June 2015 Turkish general election

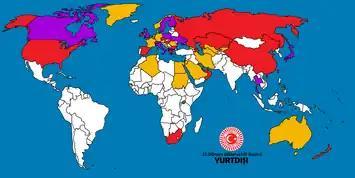
Winners according to countries, with ties shown in black

The founder and former leader of the AKP, Recep Tayyip Erdoğan, who served as prime minister between 2003 and 2014, was elected President in August 2014. The President of Turkey, as set out by the Constitution, must remain politically neutral and independent of any political party. Despite this, Erdoğan was heavily involved throughout the election campaign, holding controversial 'public opening' "(toplu açılış)" rallies in the run-up to the vote. The excuse of 'public openings' have been slammed as a farce by most opposition commentators, who claim that they are instead a ruse for Erdoğan to campaign for the AKP before the election. These claims are backed up by the fact that many new projects and infrastructure that are allegedly a part of these 'public opening' rallies have been exposed as non-existent or as already opened. It emerged that a solid waste dump in Amasya, which was a part of Erdoğan's opening ceremony in that province, had been officially opened five times. Controversy arose when the Prime Minister Ahmet Davutoğlu and Erdoğan held a joint rally in Hakkâri for the opening of Yüksekova Airport on 26 May. This particular rally, as well as other public opening rallies such as those in Denizli and Aydın, were also controversial since it emerged that public workers were forced to attend the rallies by their employers with the threat of legal action. The push for greater participation was allegedly due to the surprisingly low turnouts for Erdoğan's rallies in İzmir and Van.